Estonian partisans

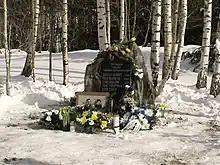
Memorial for the Forest Brothers killed during the Battle of Saika

Eight Forest Brothers and an unknown number of KGB guards took part in the battle. It was the first major conflict between the Forest Brothers and MGB forces in the Vastseliina region. MGB soldiers came to capture the bunker from two sides: from the village of Mauri towards Saika and from the village of Rebäse towards Saika.